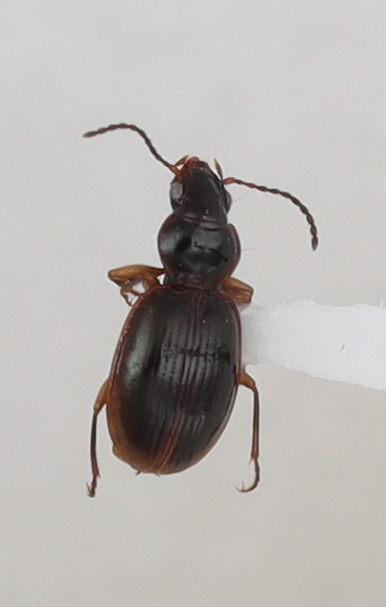
Scientific name: Mecyclothorax konanus
Plot: 14
Trap: E
Collected: 20200915